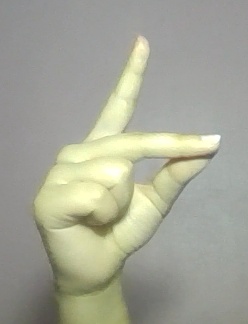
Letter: ta